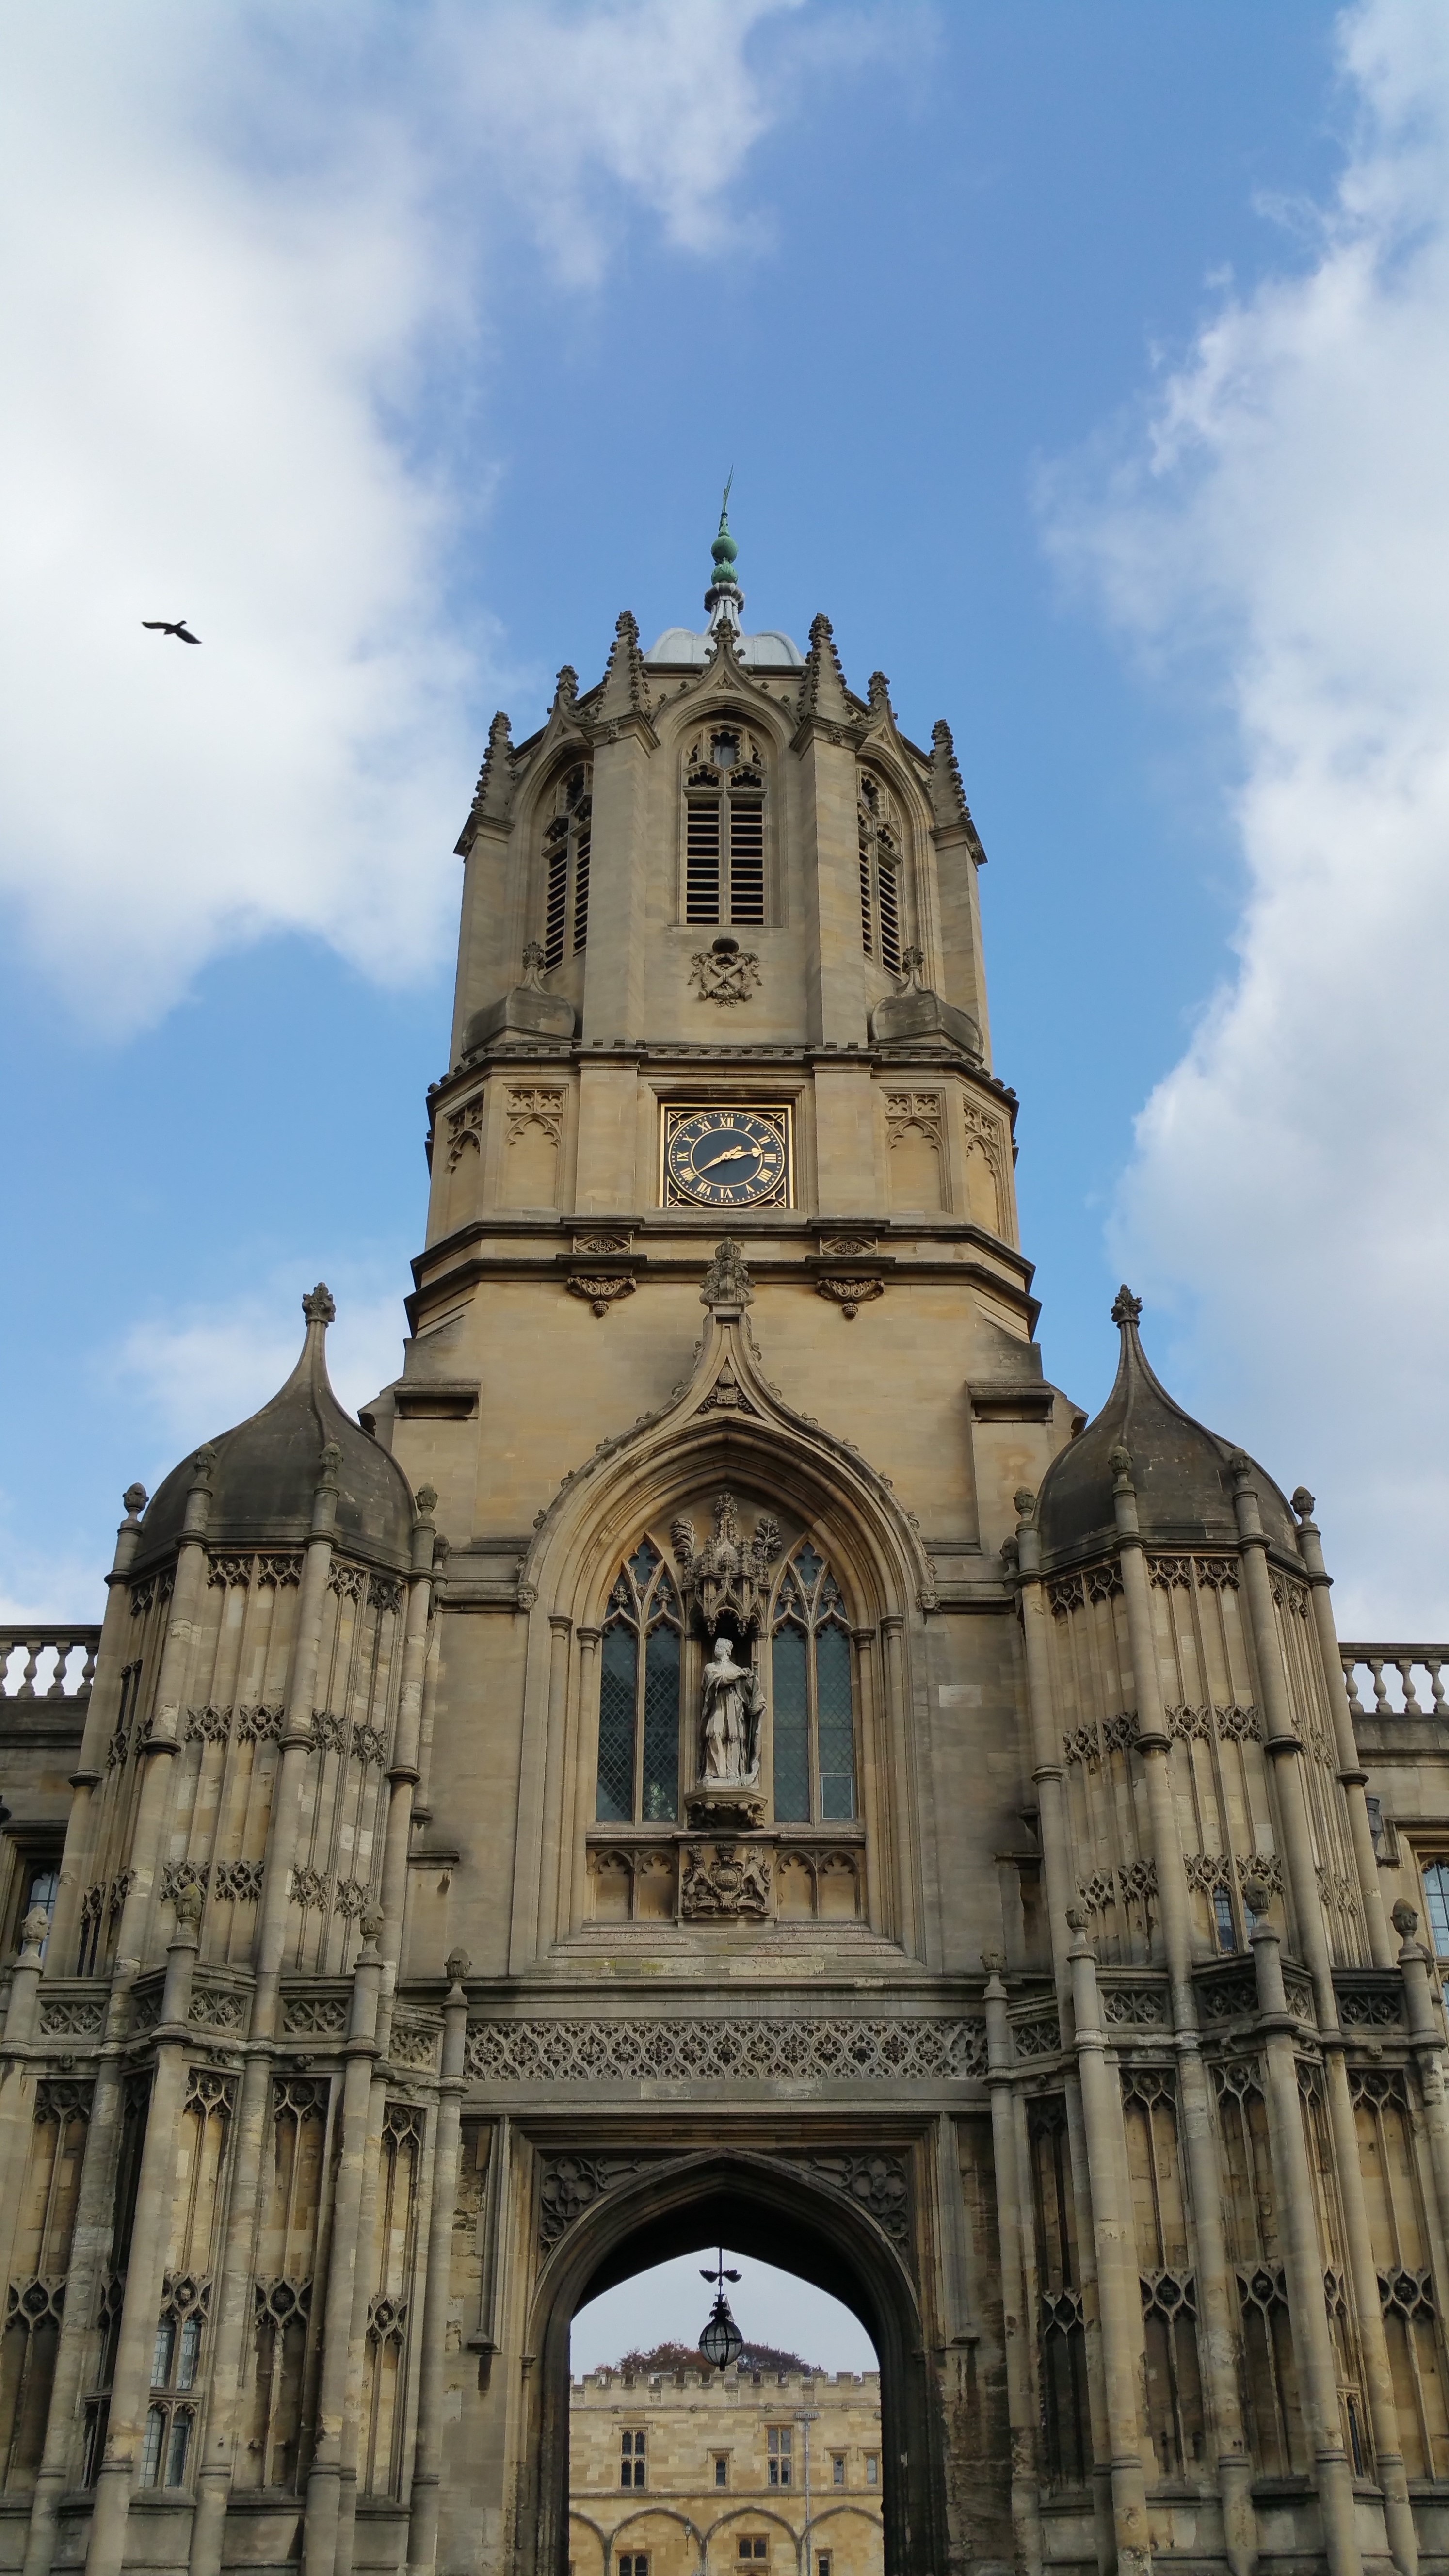
architecture, building, city, tower, landmark, facade, church, cathedral, place of worship, bell tower, spire, steeple, university, oxford